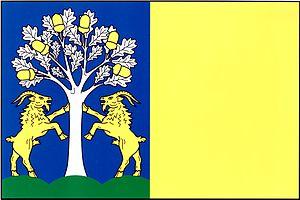
Prštice est une commune du district de Brno-Campagne, dans la région de Moravie-du-Sud, en République tchèque. Sa population s'élevait à 951 habitants en 2017.